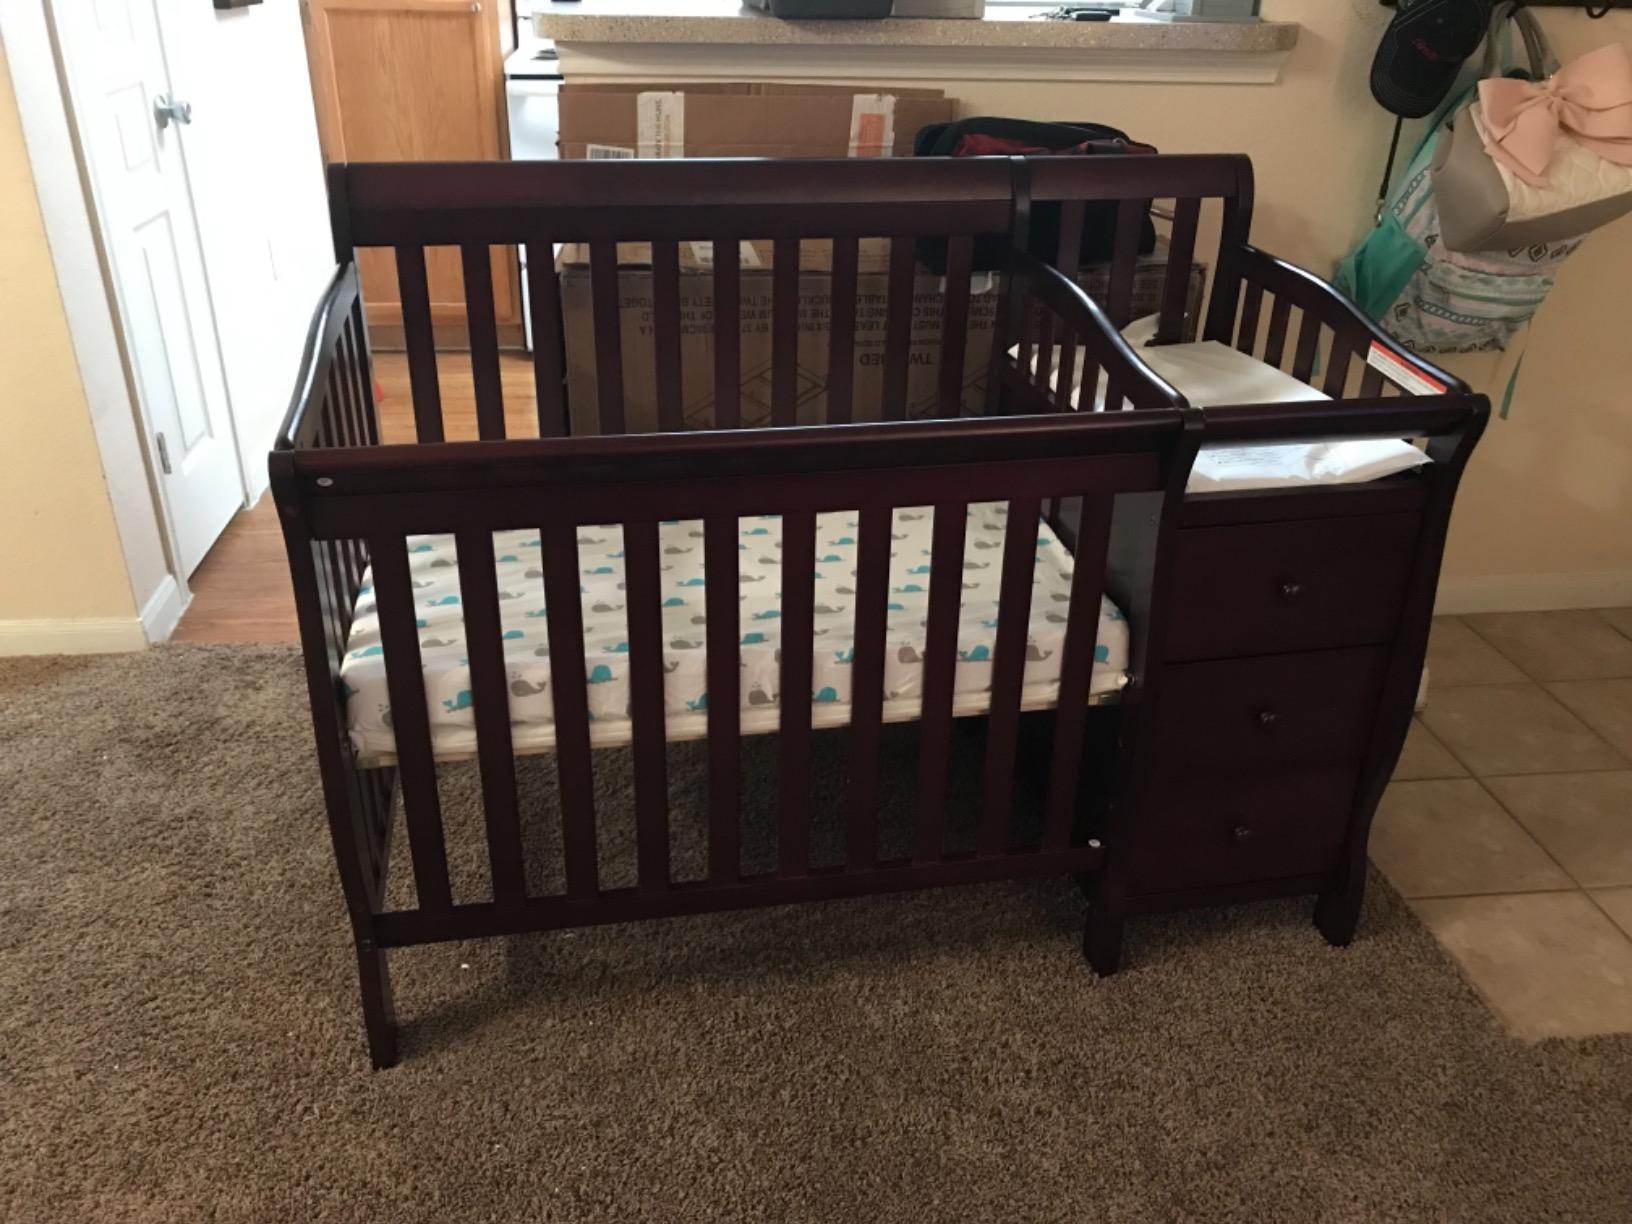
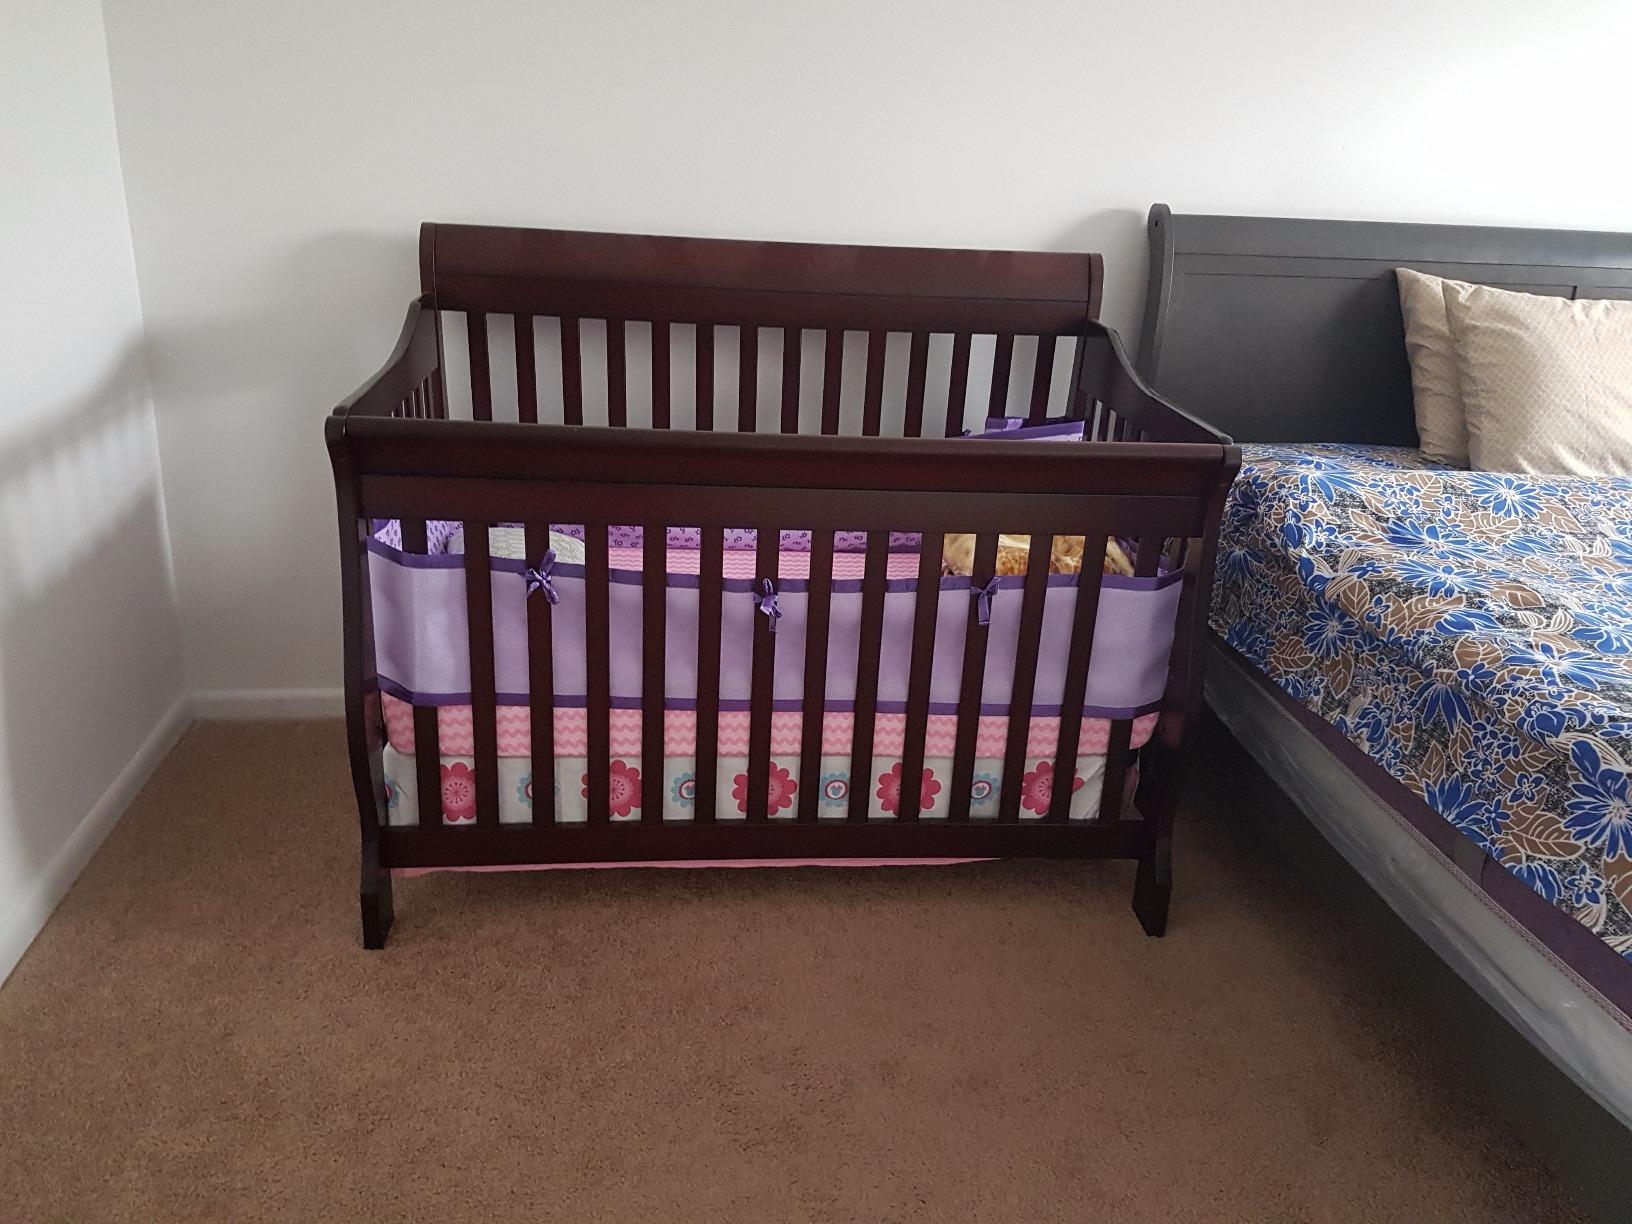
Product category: products_crib
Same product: no